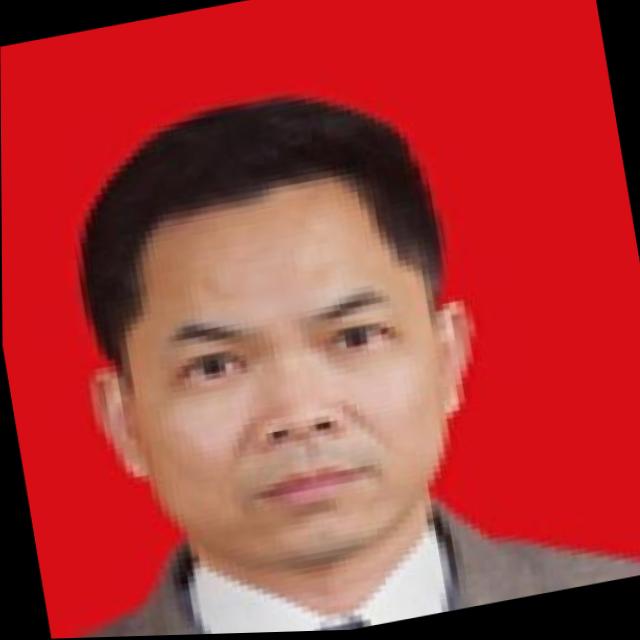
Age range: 45-64